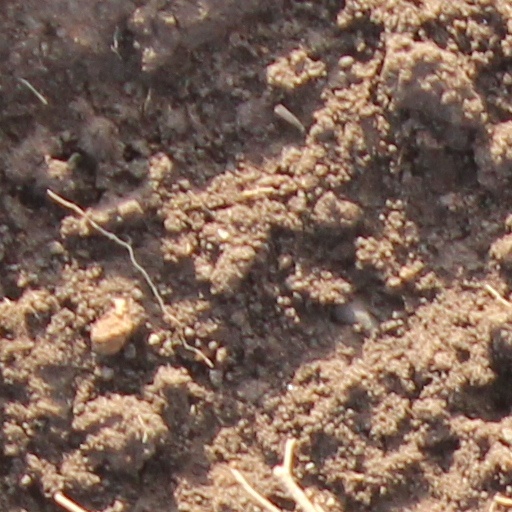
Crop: wheat